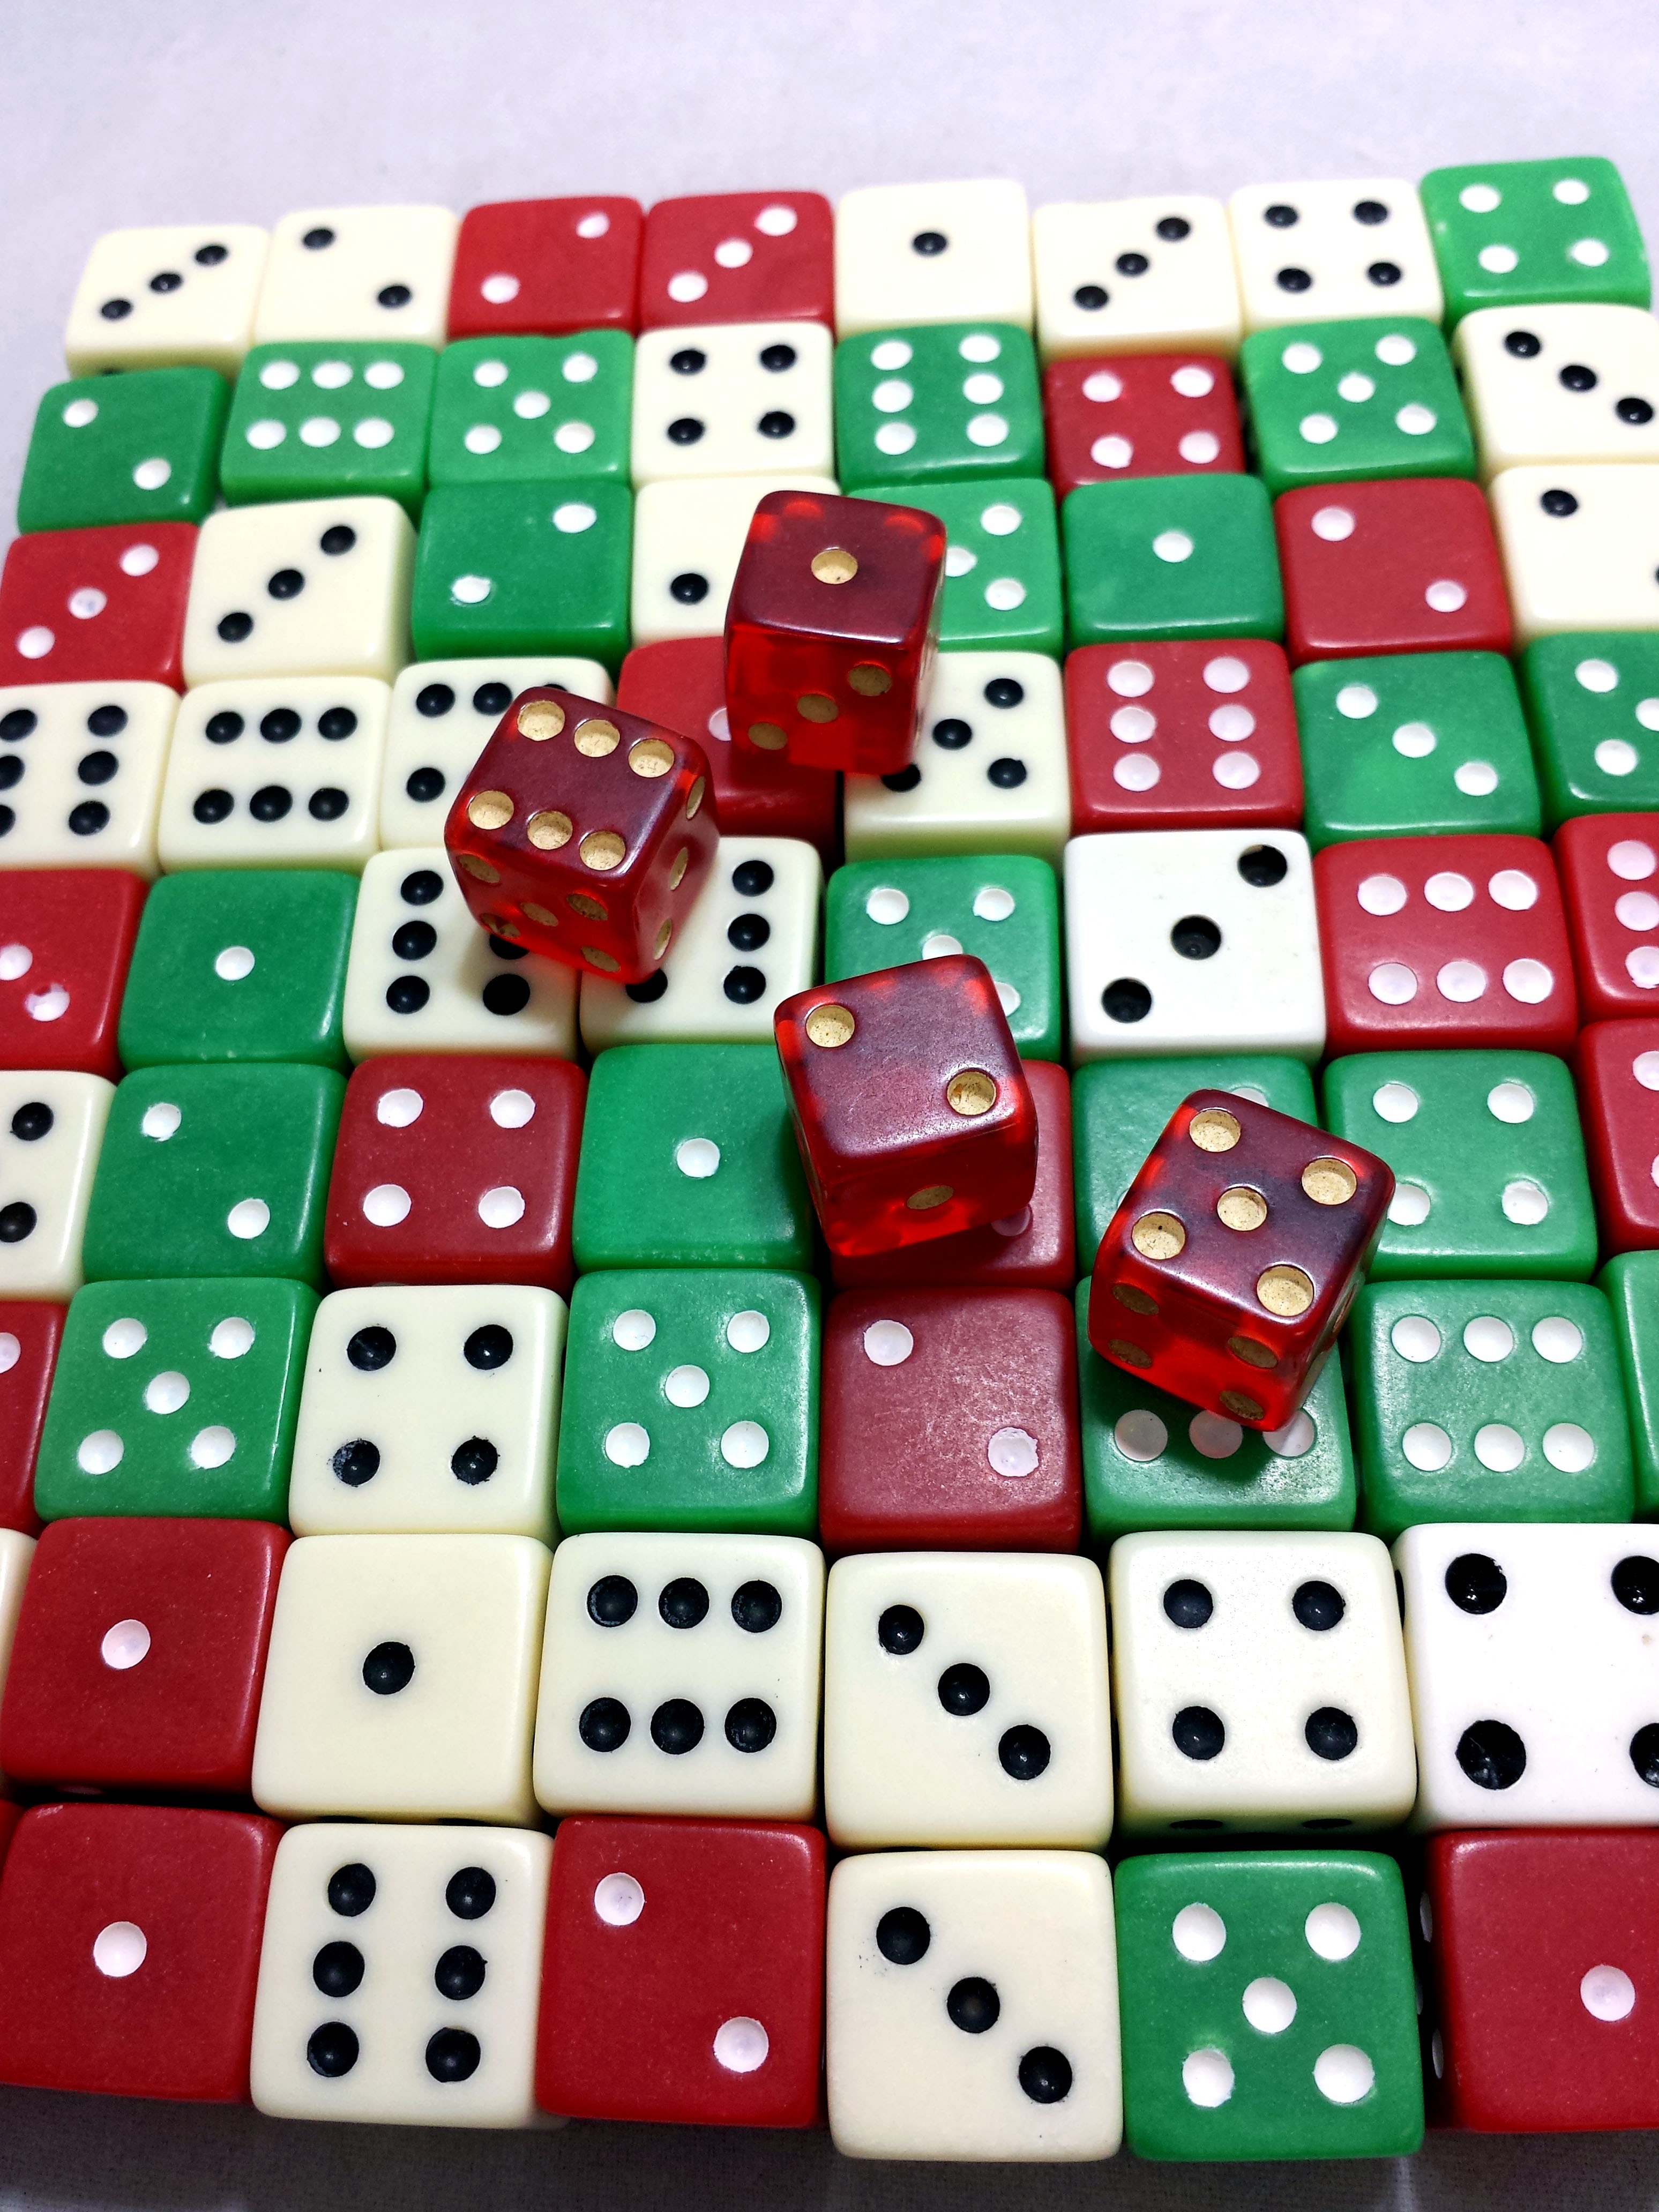
white, game, play, recreation, green, red, board game, gamble, sports, die, gambling, games, luck, dice, chance, dice game, indoor games and sports, tabletop game, english draughts